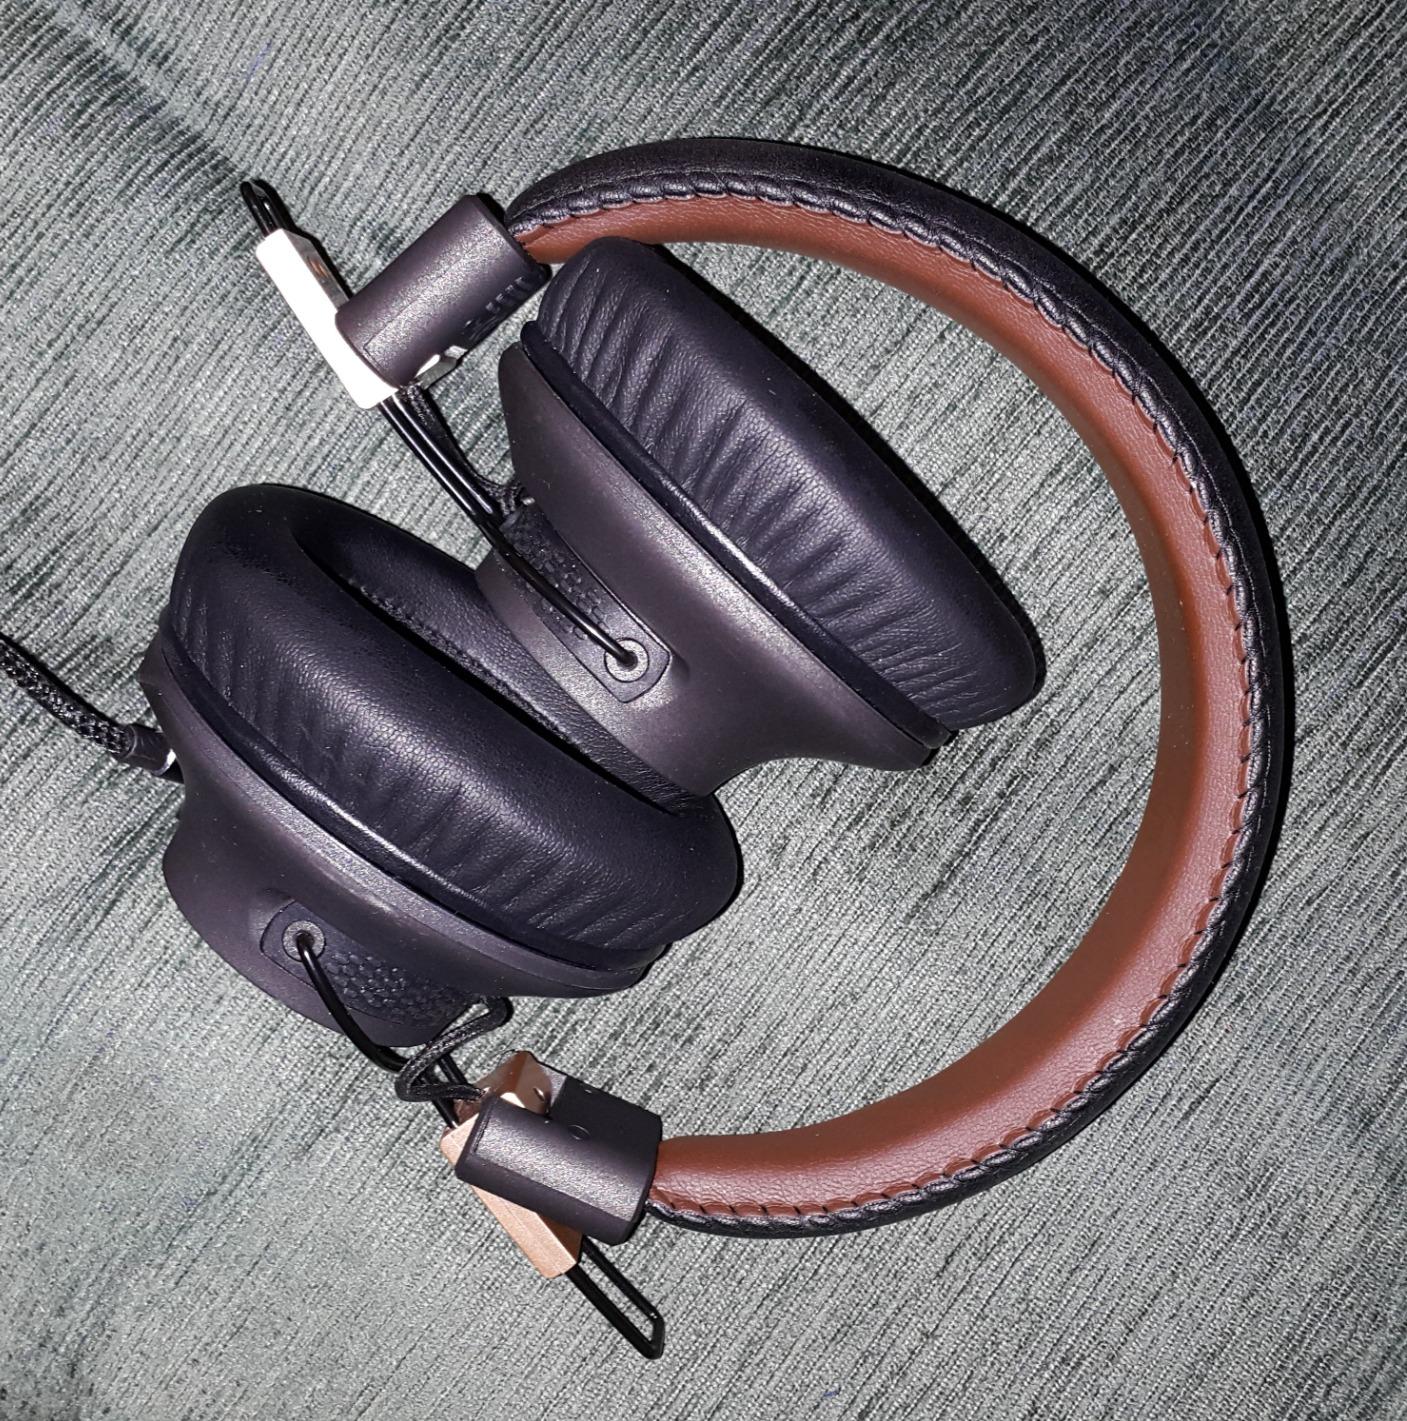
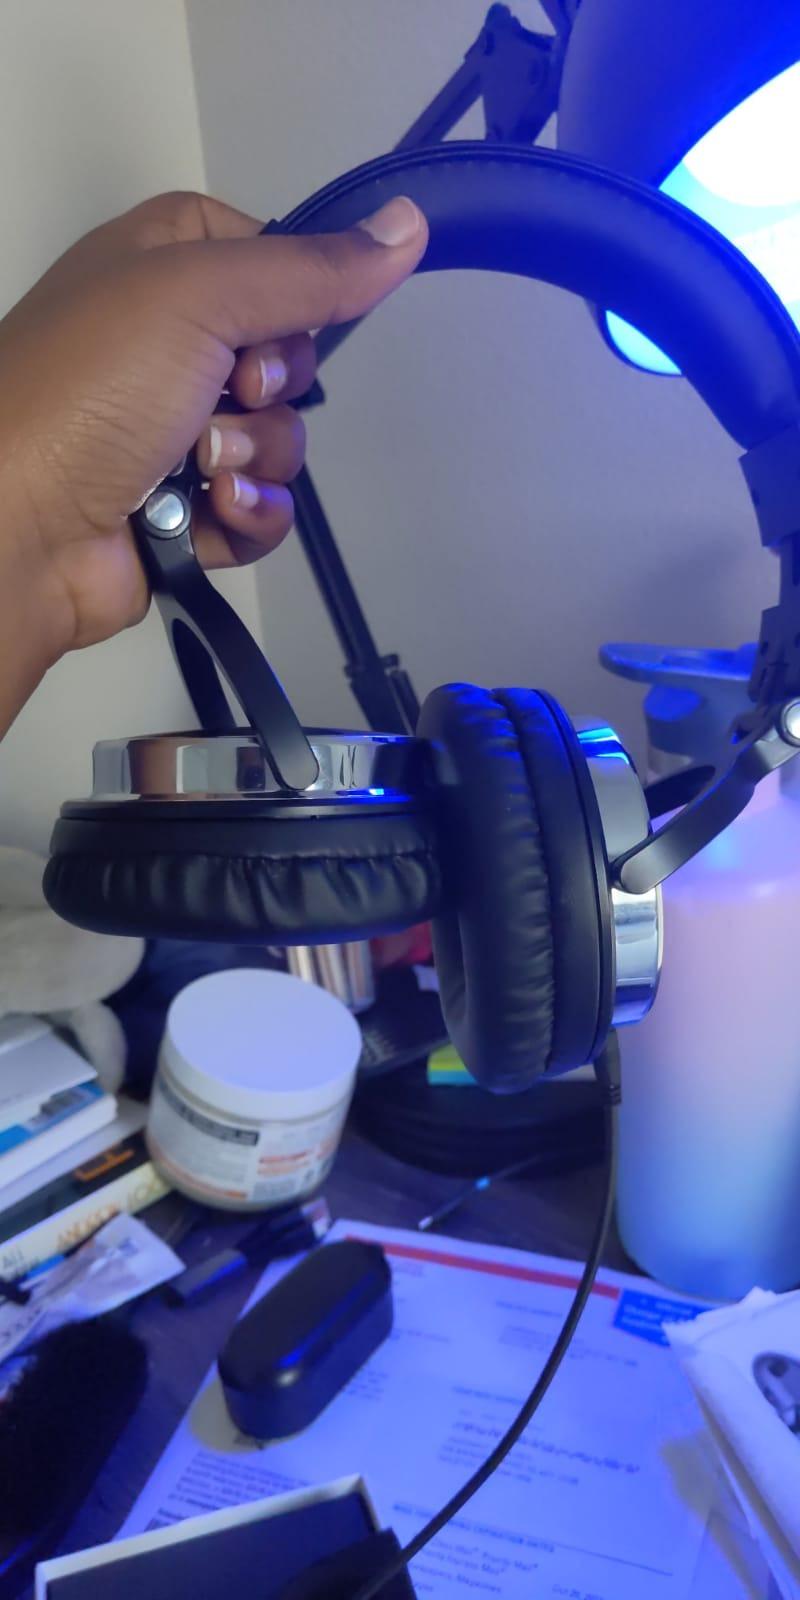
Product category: headphones
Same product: no